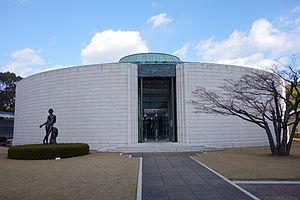
Le musée d'art de Hiroshima est un musée fondé en 1978 et situé dans le parc central de Hiroshima au Japon. Ses collections sont centrées sur la peinture françaises, ainsi que les peintures à l'huile japonaises d'inspiration occidentale. Il se tient en bordure du parc central de Hiroshima, au nord du parc du Mémorial de la Paix, au 3-2 Motomachi, Naka-ku.